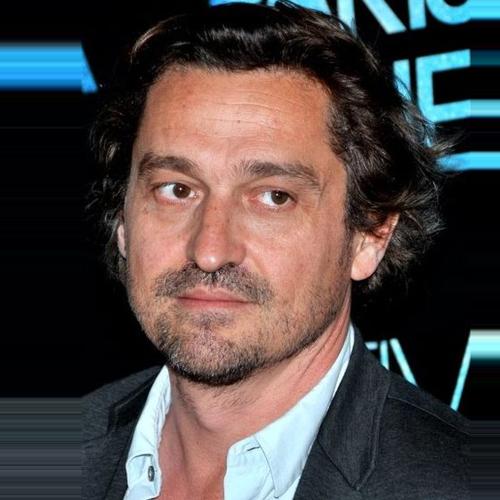
Age: 48